Tonadico

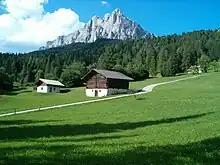
locality strine

Tonadico ("Tonadìch" in local dialect) was a "comune" (municipality) in Trentino in the northern Italian region Trentino-Alto Adige/Südtirol, located about east of Trento. As of 31 December 2004, it had a population of 1,429 and an area of . It was merged with Siror, Fiera di Primiero and Transacqua on January 1, 2016, to form a new municipality, Primiero San Martino di Castrozza.